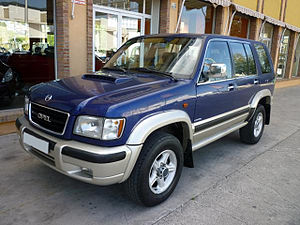
Opel Monterey
Opel Monterey var en offroader fra Opel bygget mellem marts 1992 og april 1999. Bilen var baseret på Isuzu Trooper og blev i Storbritannien solgt som Vauxhall.